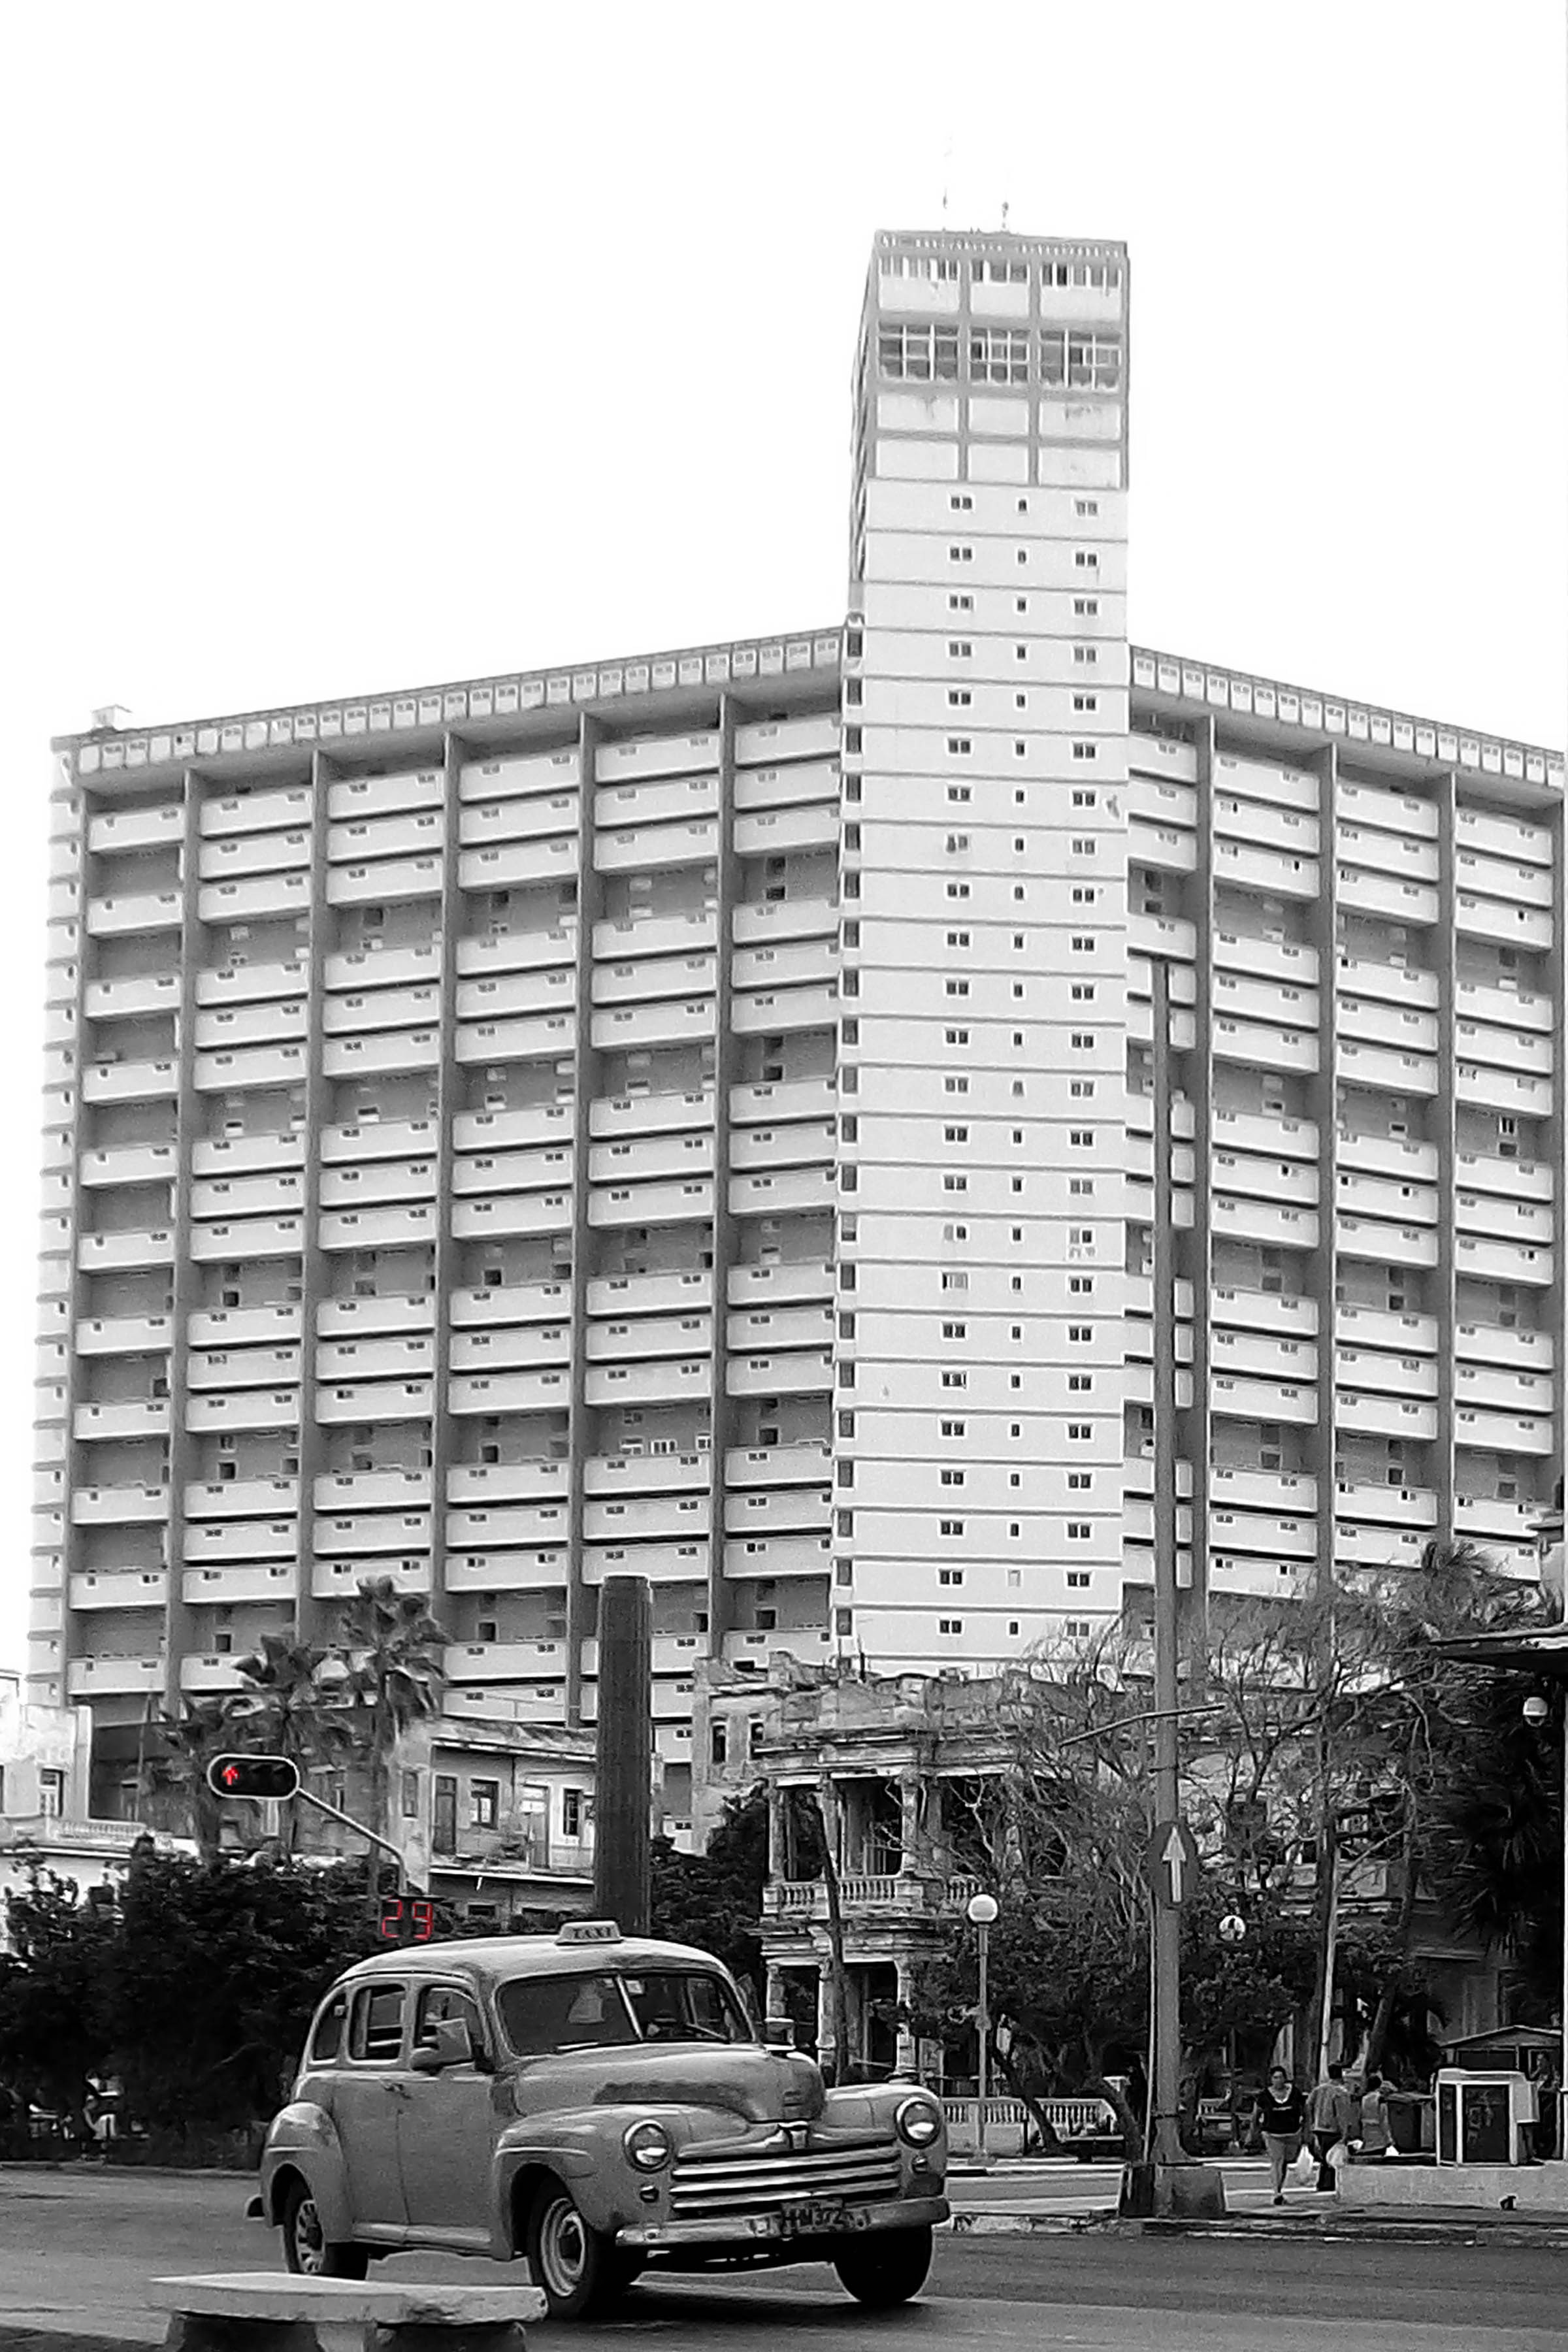
landscape, black and white, architecture, view, building, skyscraper, cityscape, downtown, construction, tower, facade, auto, monochrome, tower block, buildings, commercial building, metropolis, condominium, neighbourhood, monochrome photography, residential area, metropolitan area, brutalist architecture